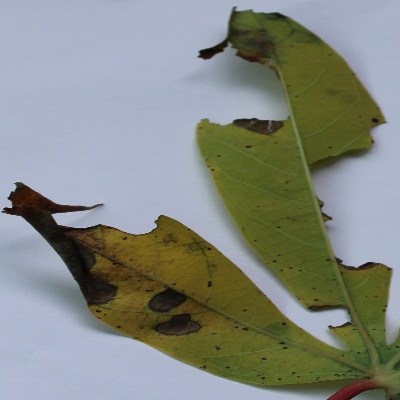
Crop: Cassava
Condition: brown spot